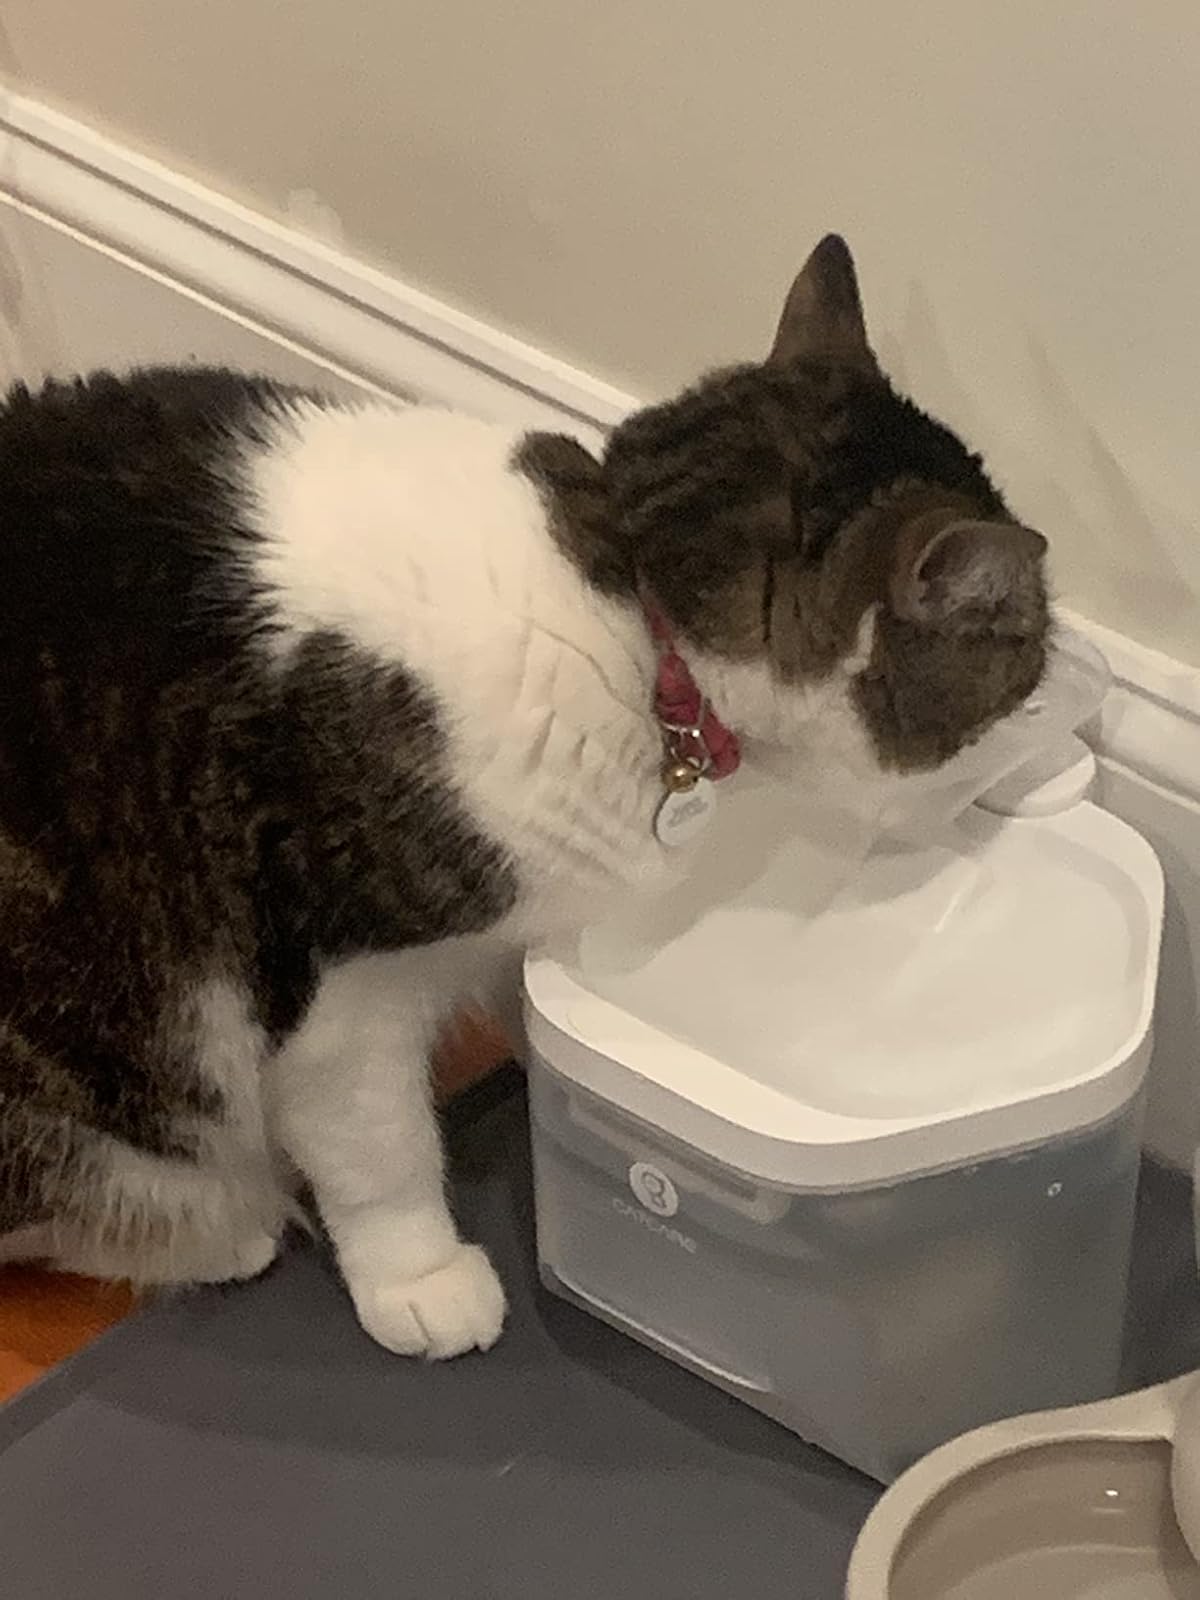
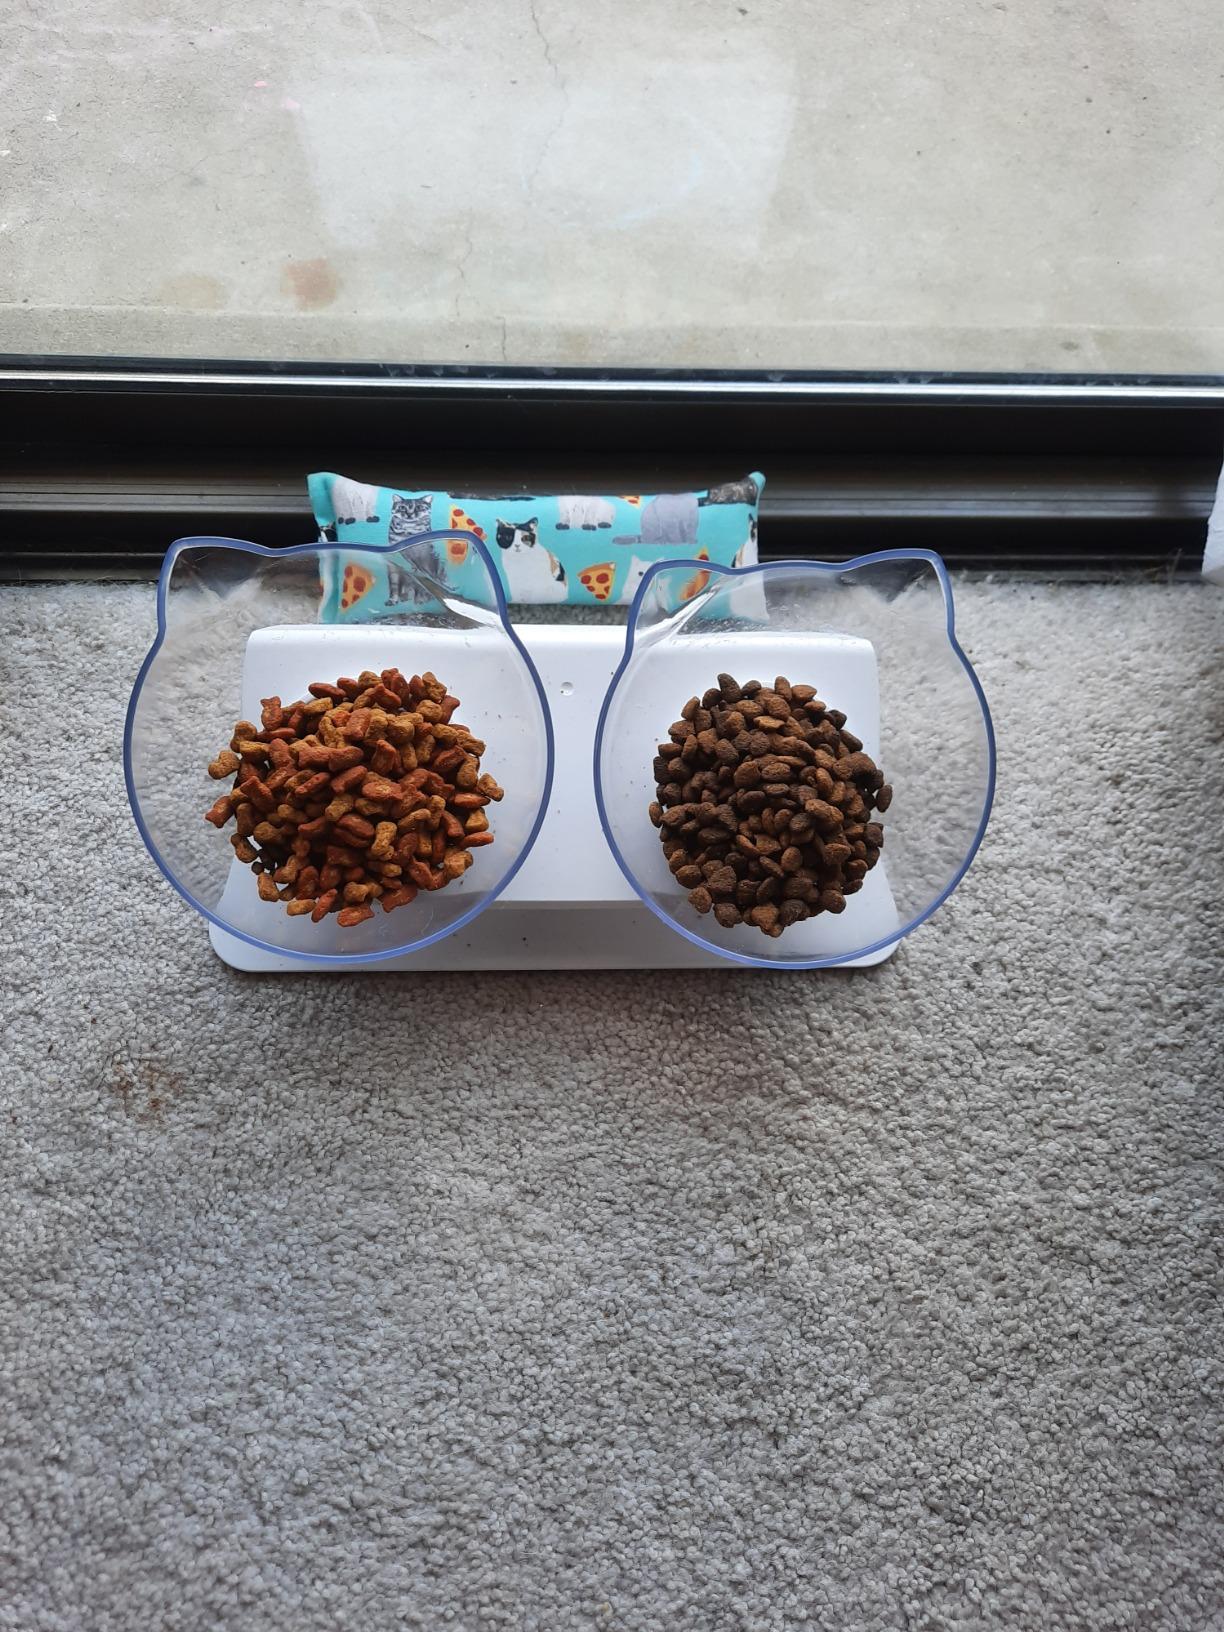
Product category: items_bowl
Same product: no